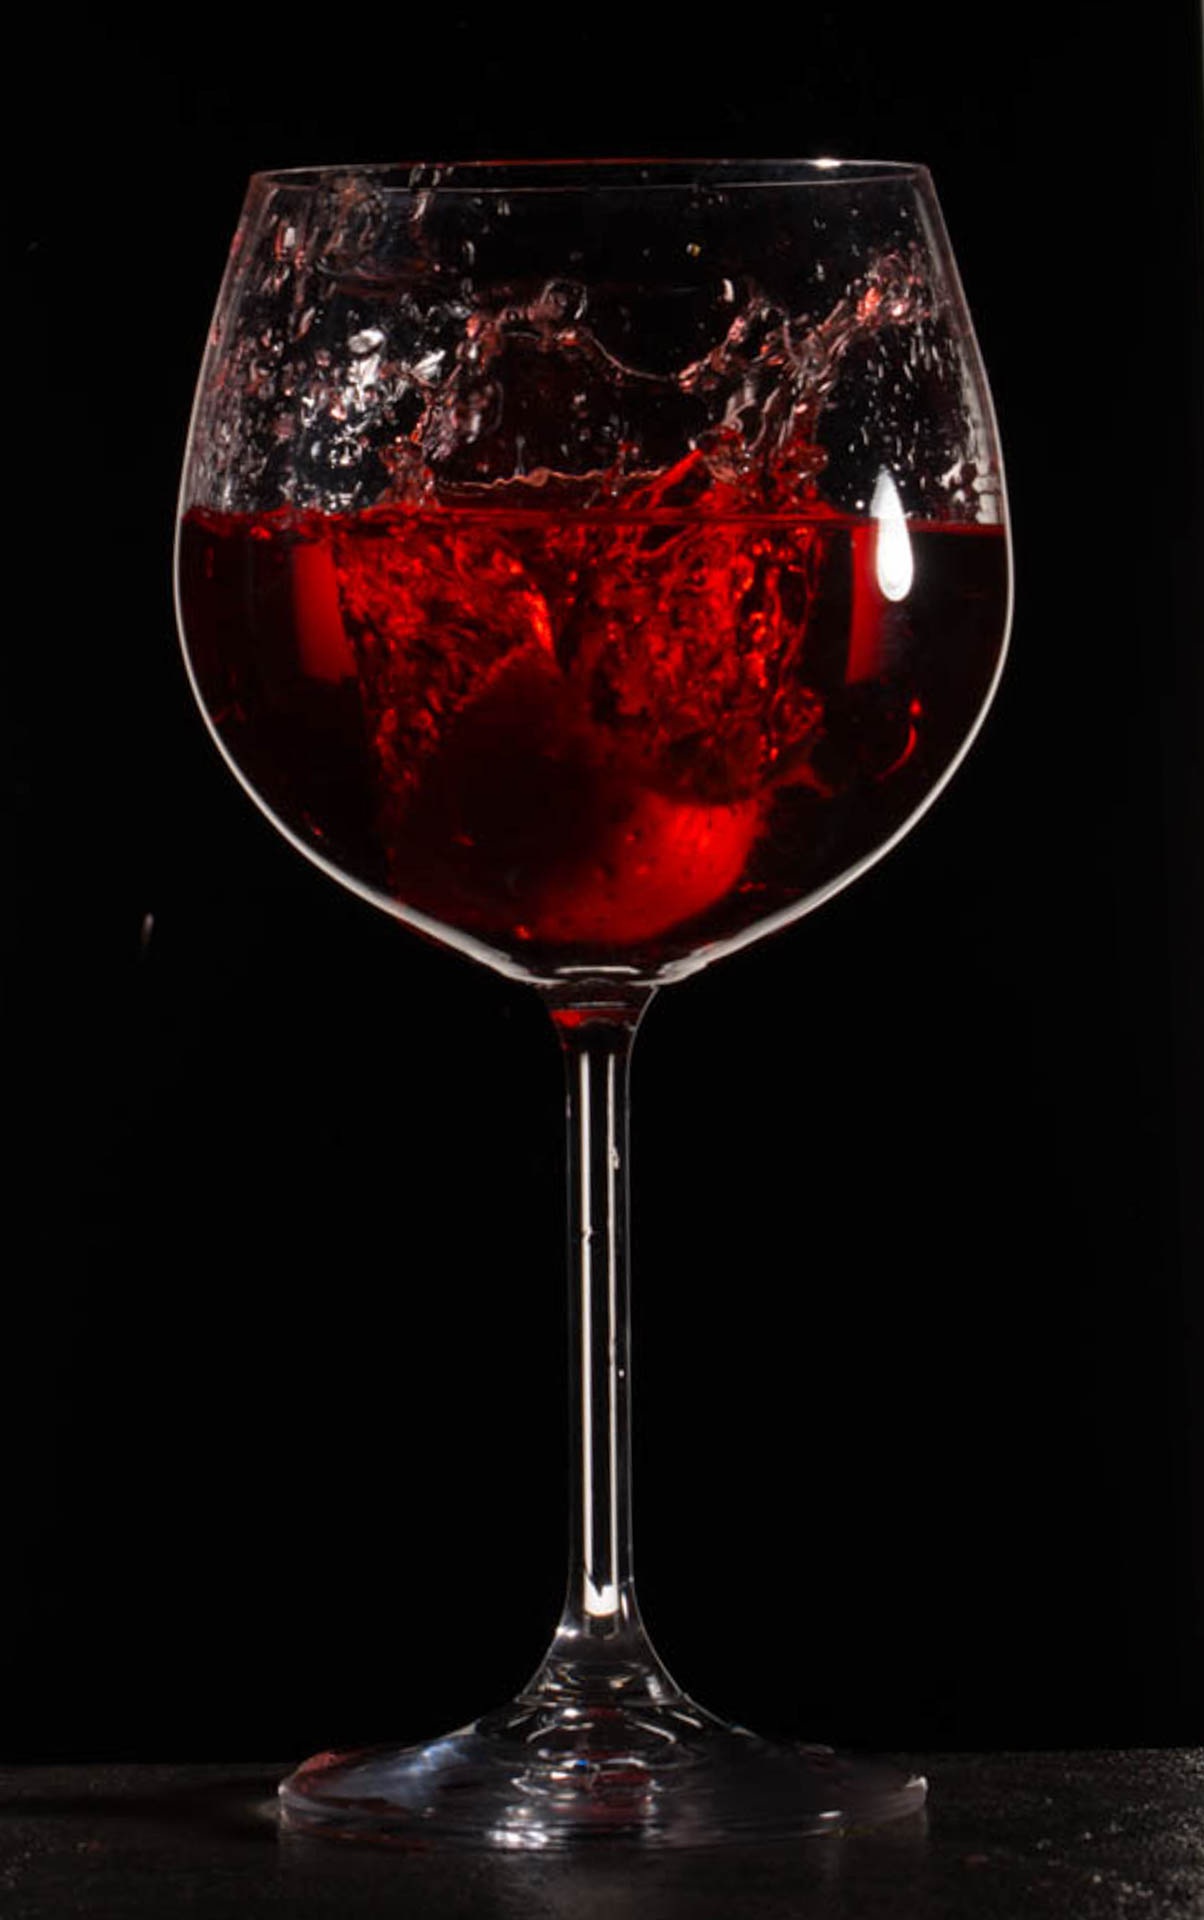
drop, liquid, wine, glass, motion, food, red, splash, drink, red wine, material, splashing, wineglass, wine glass, stemware, alcoholic beverage, distilled beverage, drinkware